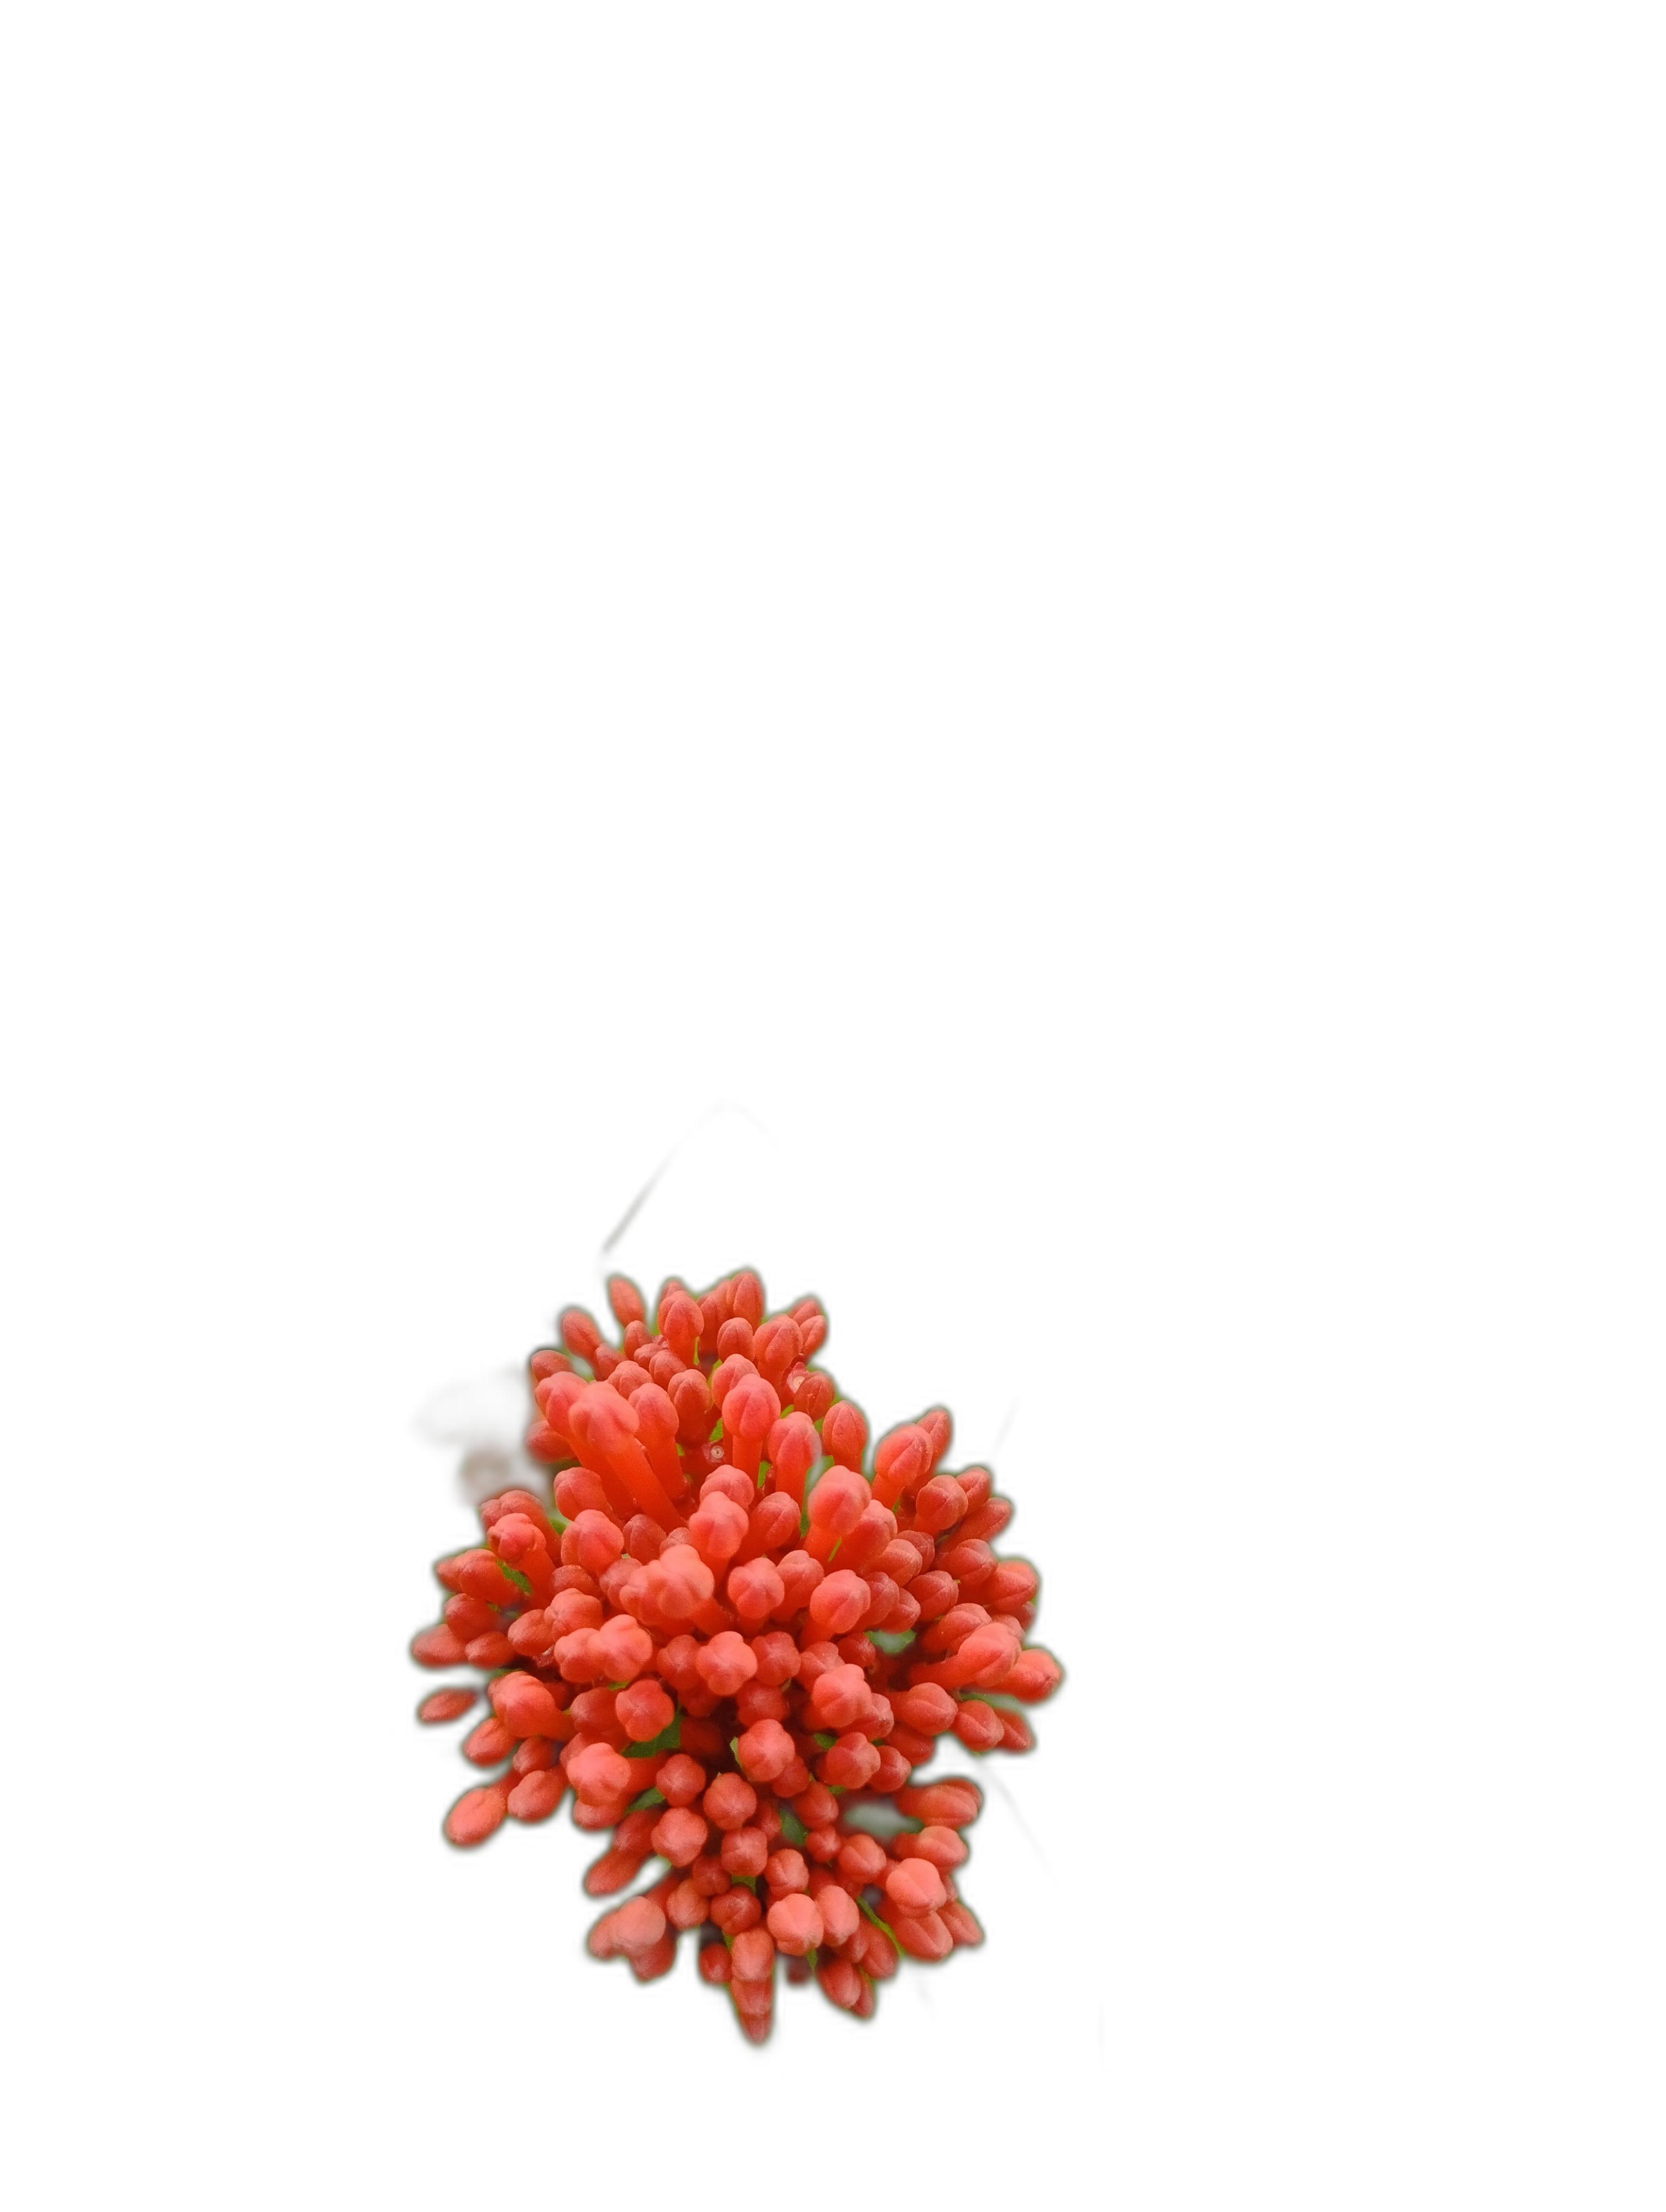
Label: Jungle geranium